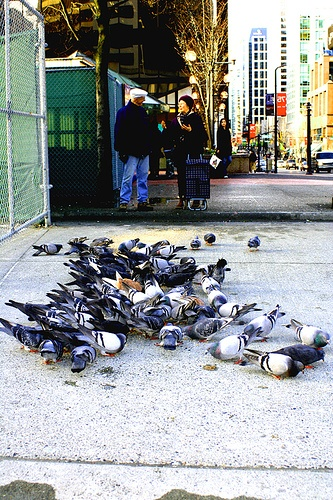
Several pigeons eating food off of the sidewalk.
A group of pigeons congregate on a city sidewalk.
A flock of pigeons eating off a city sidewalk.
A group of pigeons eating food on the sidewalk.
An object is seen here in this unique image.